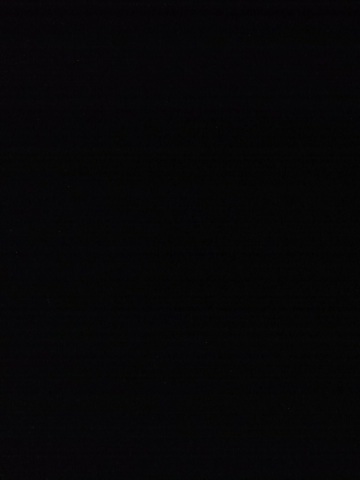Question: Is this pajamas?
Answer: unanswerable